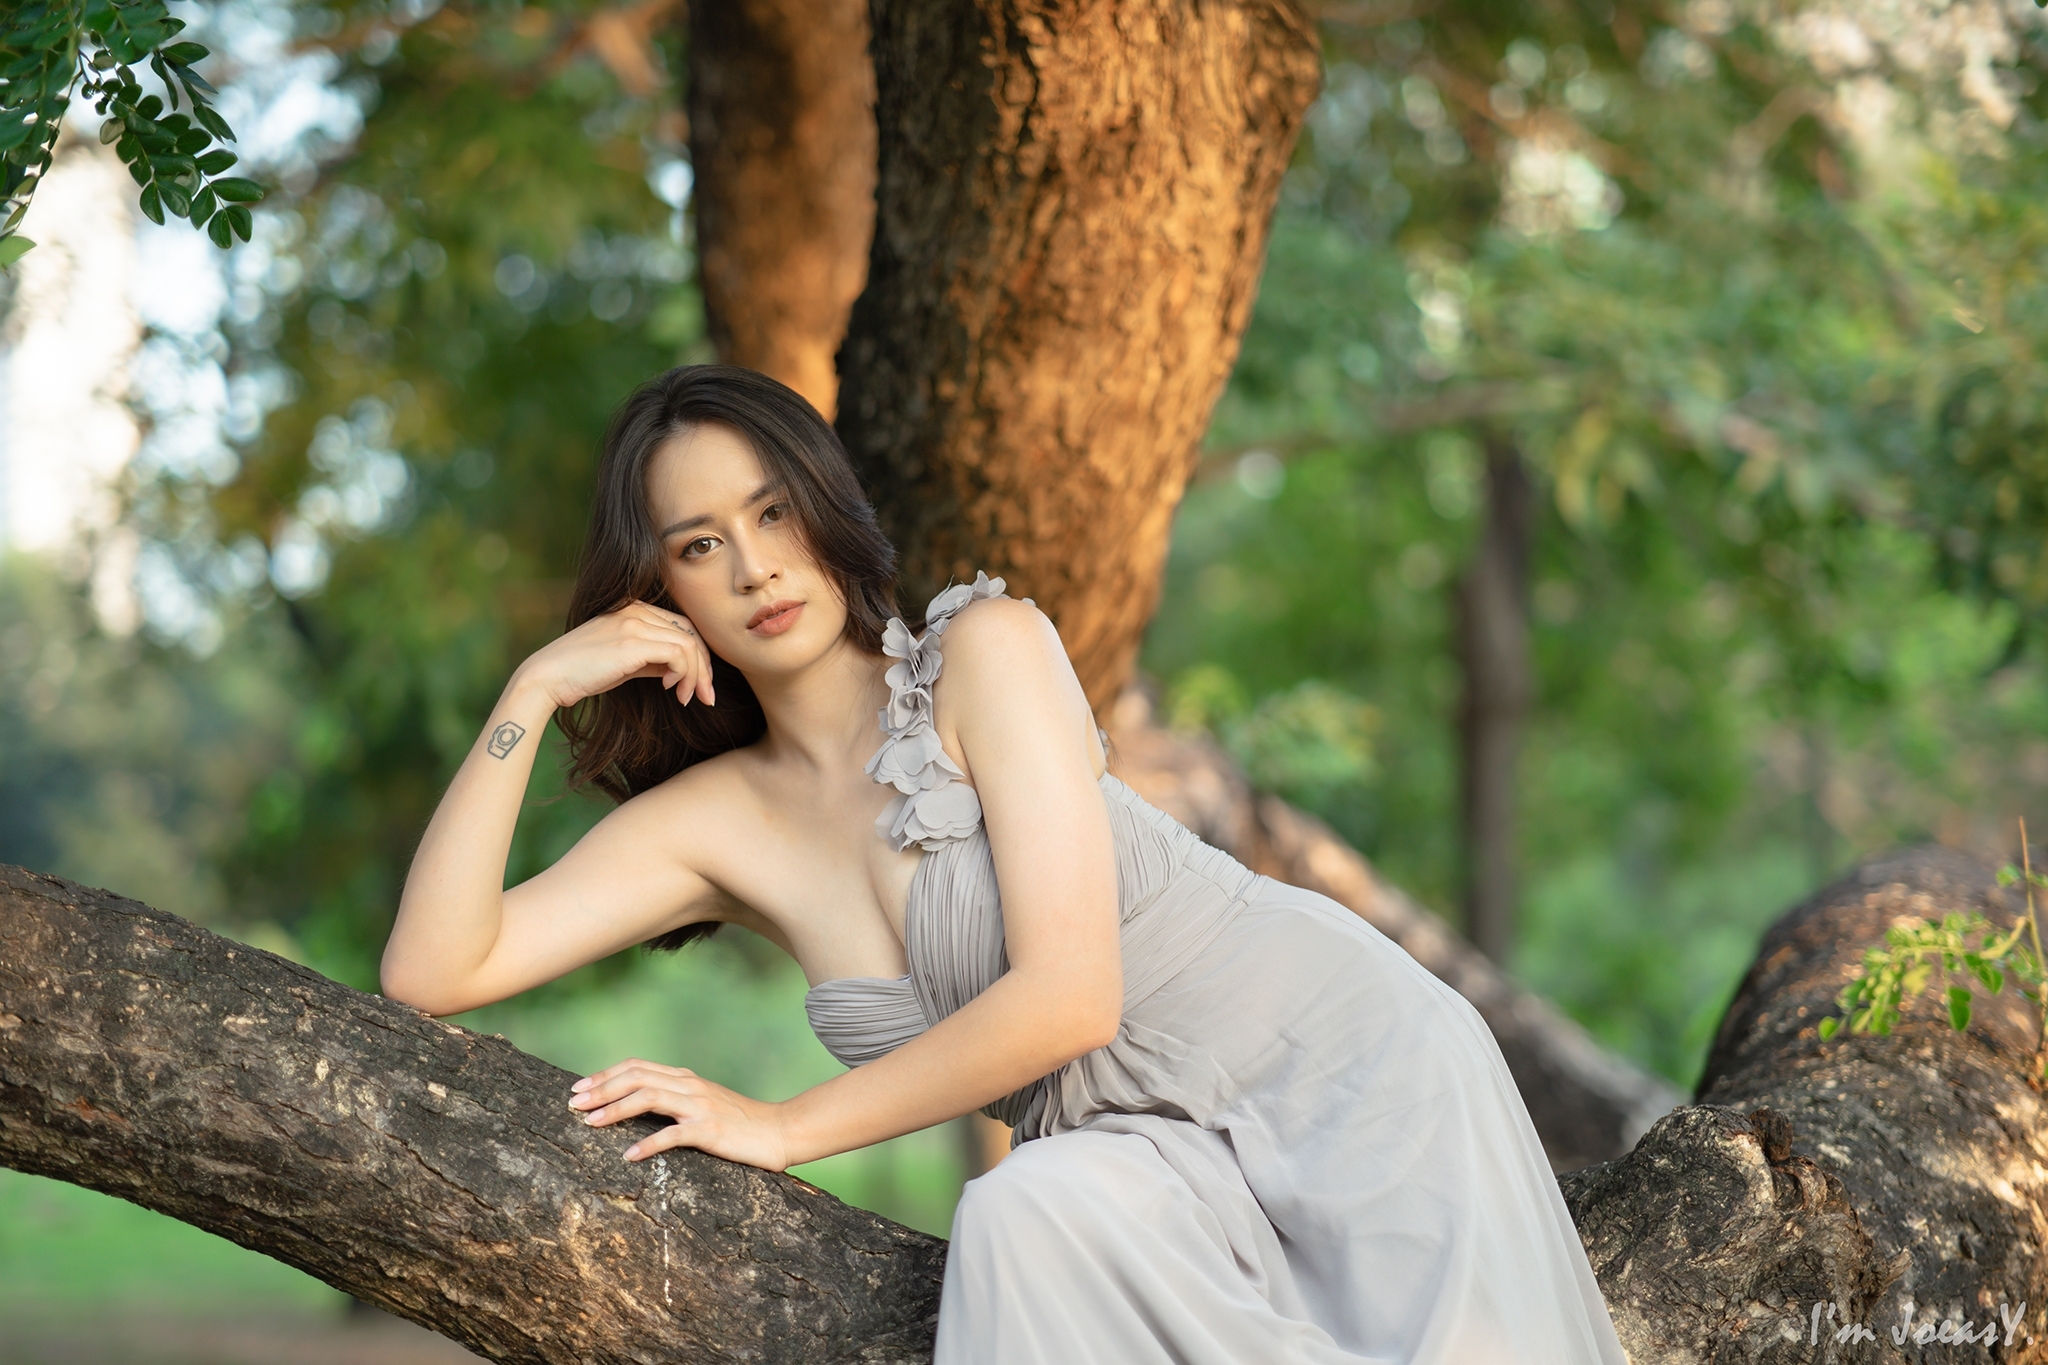
sexy, girl, girls, thai, korea, china, cute, woman, model, person, hair, plant, People in nature, flash photography, human body, branch, happy, wood, tree, trunk, thigh, fawn, woody plant, black hair, grass, leisure, long hair, forest, human leg, sitting, brown hair, blond, woodland, formal wear, portrait photography, jungle, rock, photo shoot, landscape, autumn, eyewear, romance, portrait, love